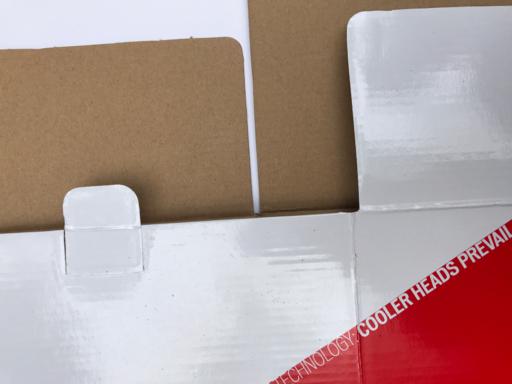
Waste category: cardboard